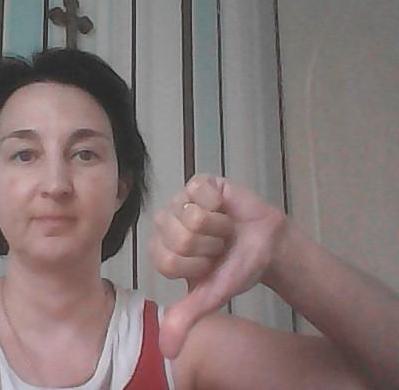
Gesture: dislike